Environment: real
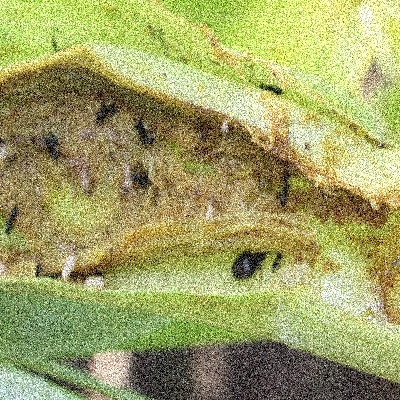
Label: fall_armyworm